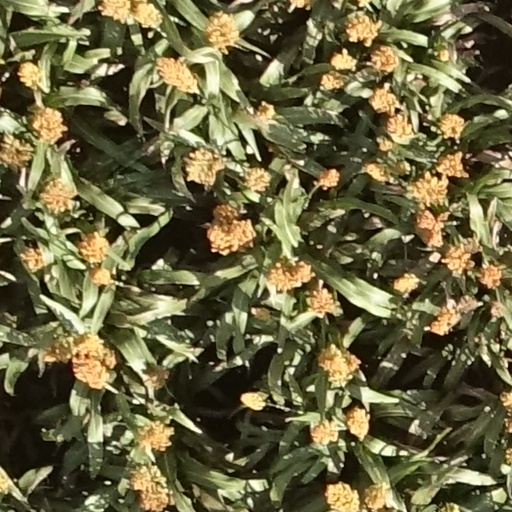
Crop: sorghum